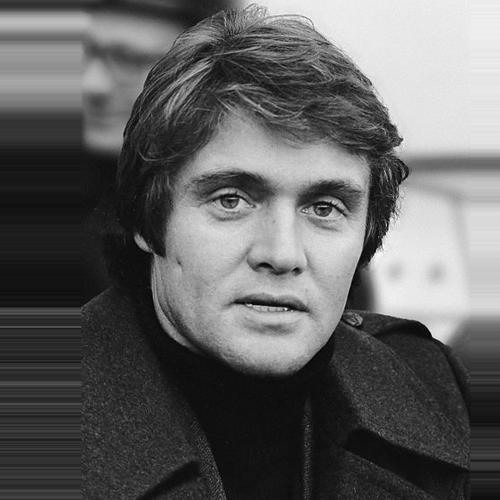
Age: 38